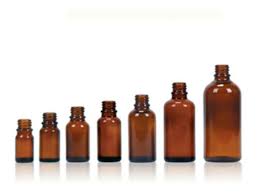
Waste category: glass